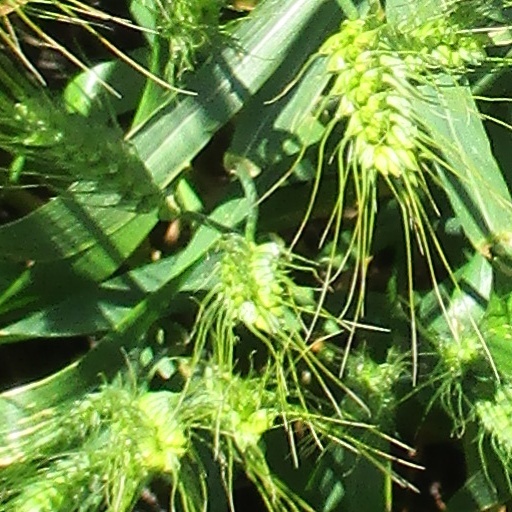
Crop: wheat